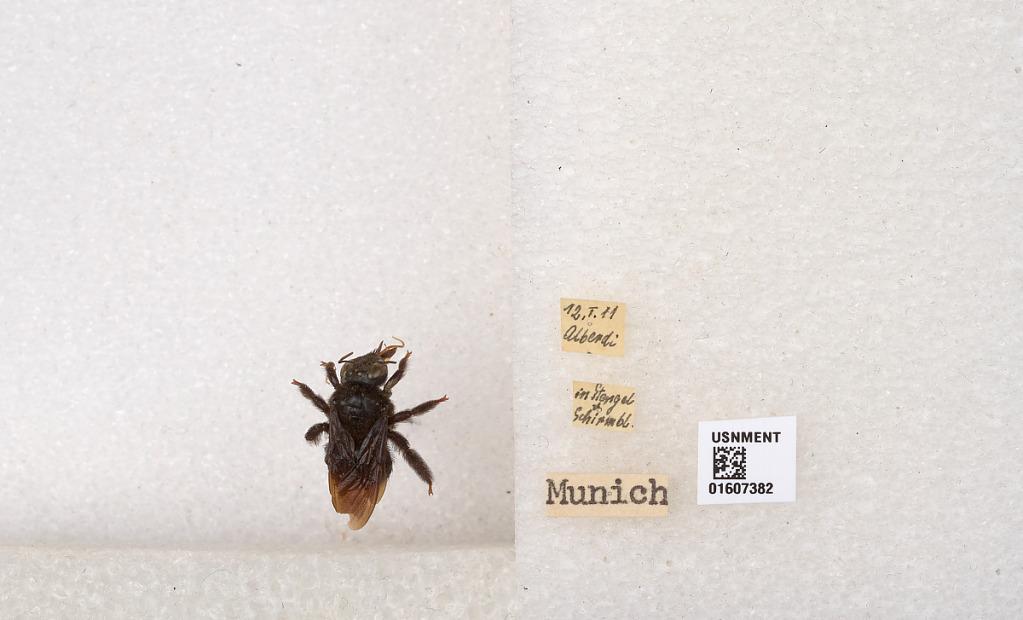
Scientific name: Xylocopa (Nanoxylocopa) ciliata Burmeister
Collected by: Alberdi
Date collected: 1911-1-12
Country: Germany
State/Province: Bavaria
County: Upper Bavaria
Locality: Munich
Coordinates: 48.1374, 11.5755